Brazilian sugar cycle

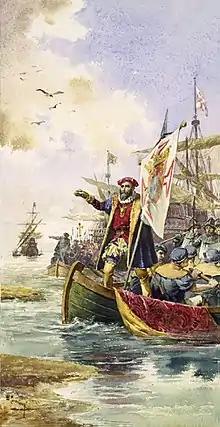
Vasco da Gama arrives in Calicut, India, on May 20, 1498. The new route caused a drop in spice prices.

In 1498, the Portuguese navigator Vasco da Gama discovered a sea route to the Indies, which would allow the Portuguese to trade spices without the mediation of the Arabs and the Venetians, who had a monopoly on trade in the Mediterranean Sea. As an immediate consequence, there was a drop in the prices of spices.